Korouoma

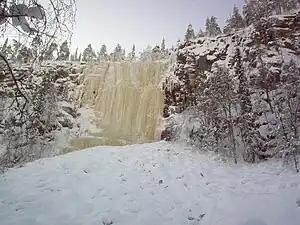
Ice fall at Korouoma.

At the centre of Korouoma the fracture valley forms a gorge which has worn down and become much deeper than the surrounding terrain. The walls of the gorge are cliff faces which are tens of metres high and extremely steep. Small streams which cascade down the cliff faces freeze into icy water falls during winter. They stay frozen till late spring.